2011 24 Hours of Le Mans

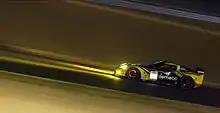
A yellow and black grand touring car in night time conditions

Beretta, who was combating carbon monoxide poisoning from inhaling fumes during previous safety car periods, missed his braking point for Arnage corner and damaged the No. 73 Corvette's front end against the turn's tyre barrier. He reversed the car and rejoined the circuit, retaining third in LMGTE Pro. Seth Neiman's No. 81 Flying Lizard Porsche ran wide into the gravel at Mulsanne, requiring him to temporarily relinquish the LMGTE Am lead to Gabriele Gardel's No. 50 Larbre when Neiman entered the garage with liquids leaking from the car's rear. Pumpelly then relieved Neiman, losing a battle with Gardel for the category lead. Magnussen, driving Corvette's No. 74 LMGTE Pro–leading car, was lapping Horst Felbermayr's No. 63 LMGTE Am Proton Porsche on the inside when he lost control of his car's rear. He collided with the side of Felbermayr's car, sending both vehicles into the barriers. The Corvette and Porsche were both forced to retire due to the accident, moving Vilander's No. 51 Ferrari to the LMGTE Pro lead, with Beretta's No. 73 Corvette second.